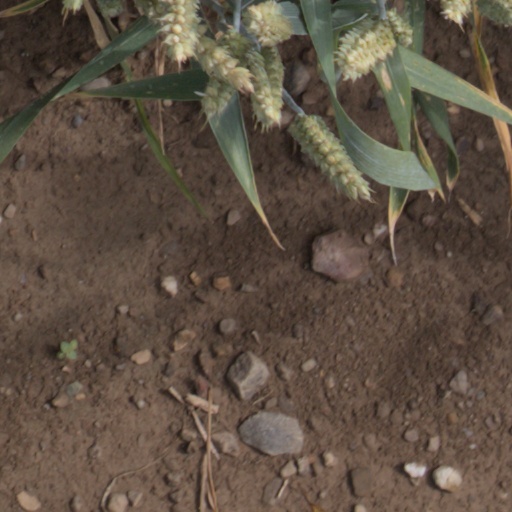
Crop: wheat